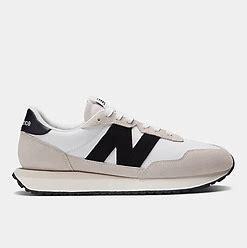
Brand: New
Model: Balance 237